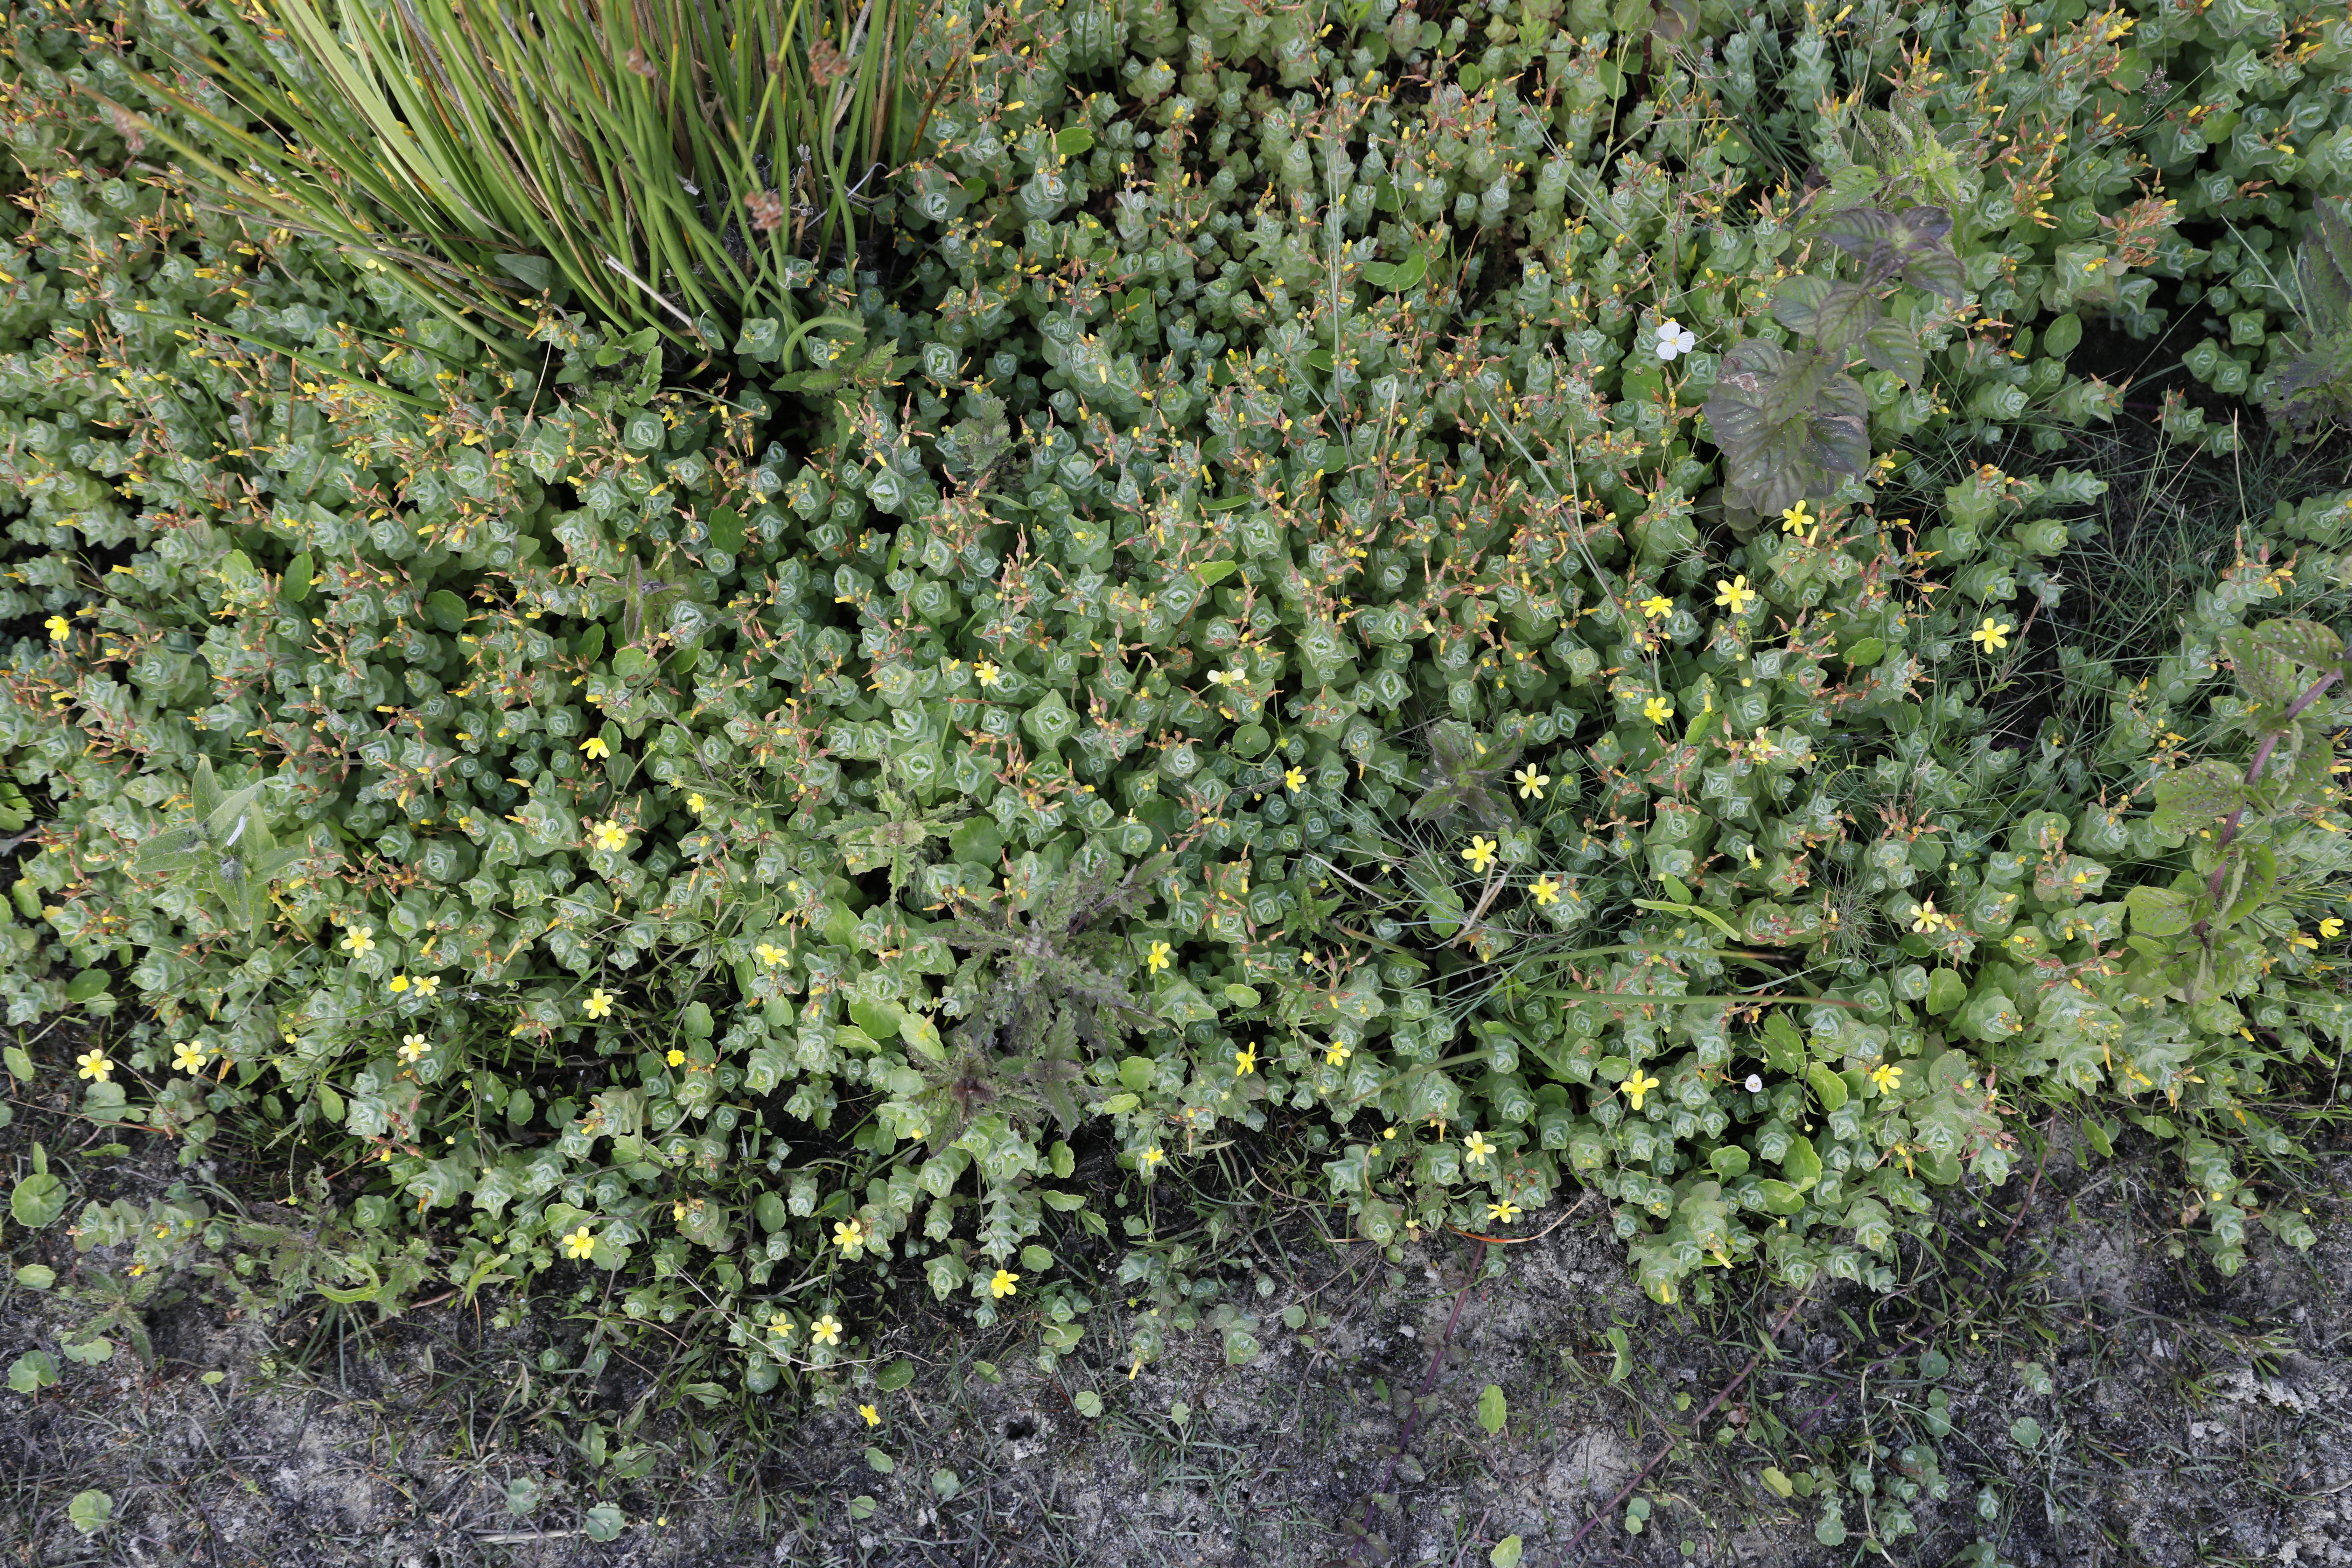
Plant species: Baldellia ranunculoides, Ranunculus flammula